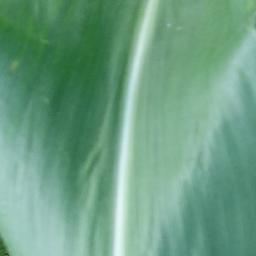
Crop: corn
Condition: (maize)_healthy